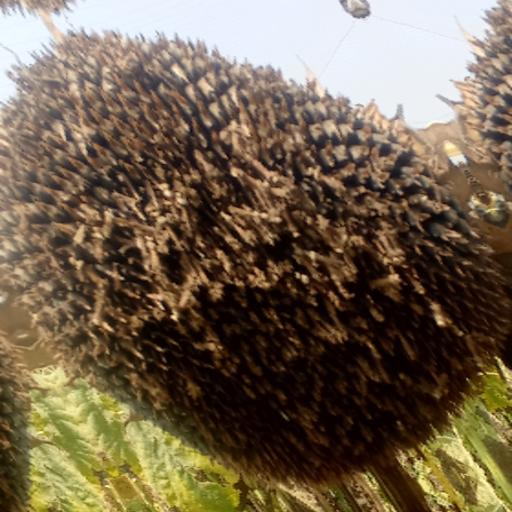
Label: Gray_mold